Mr. District Attorney in the Carter Case

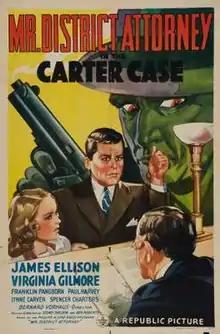
Theatrical release poster

Mr. District Attorney in the Carter Case is a 1941 American crime film directed by Bernard Vorhaus and written by Sidney Sheldon and Ben Roberts. The film stars James Ellison, Virginia Gilmore, Franklin Pangborn, Paul Harvey, Lynne Carver and Spencer Charters. The film was released on December 18, 1941, by Republic Pictures. It was a sequel to the film "Mr. District Attorney", and was followed by "Secrets of the Underground" in 1942.